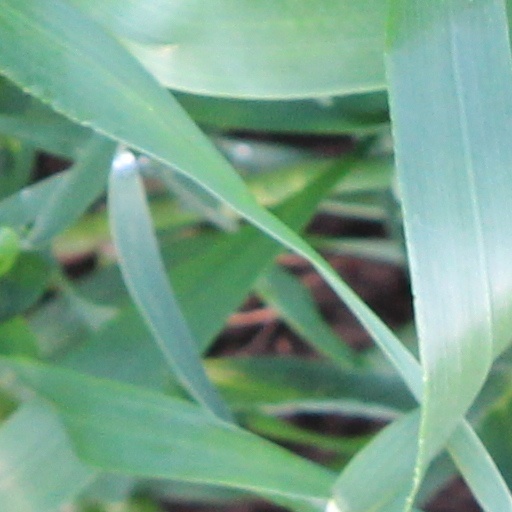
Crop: wheat